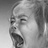
Emotion: sad